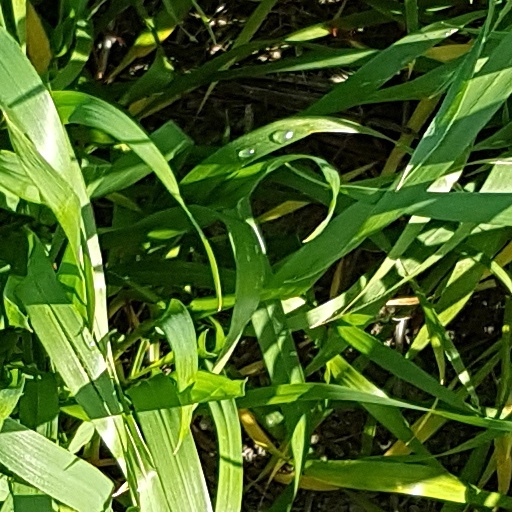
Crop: wheat